Battle of Khartoum (2023–2025)

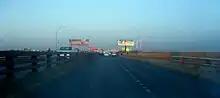
Shambat Bridge in 2011

On 11 November 2023, the Shambat Bridge was destroyed amid intense fighting.